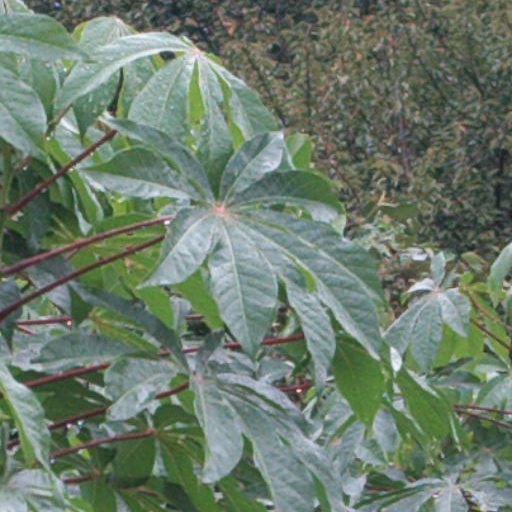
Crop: cassava